Plains of Abraham

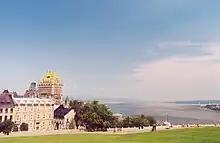
Looking toward the Château Frontenac and over the Saint Lawrence River

The park itself currently occupies an area approximately long by , that extends westward from the Citadelle of Quebec and the walls of Quebec City along a plateau above the Saint Lawrence River, and forms a part of The Battlefields Park. An interpretive centre and walking trails have been built on the site, and monuments commemorate the Battle of Sainte-Foy and James Wolfe, the latter being an astronomic meridian marker raised in 1790 by the Surveyor-General of Canada, Major Holland, on the site where Wolfe was said to have died.